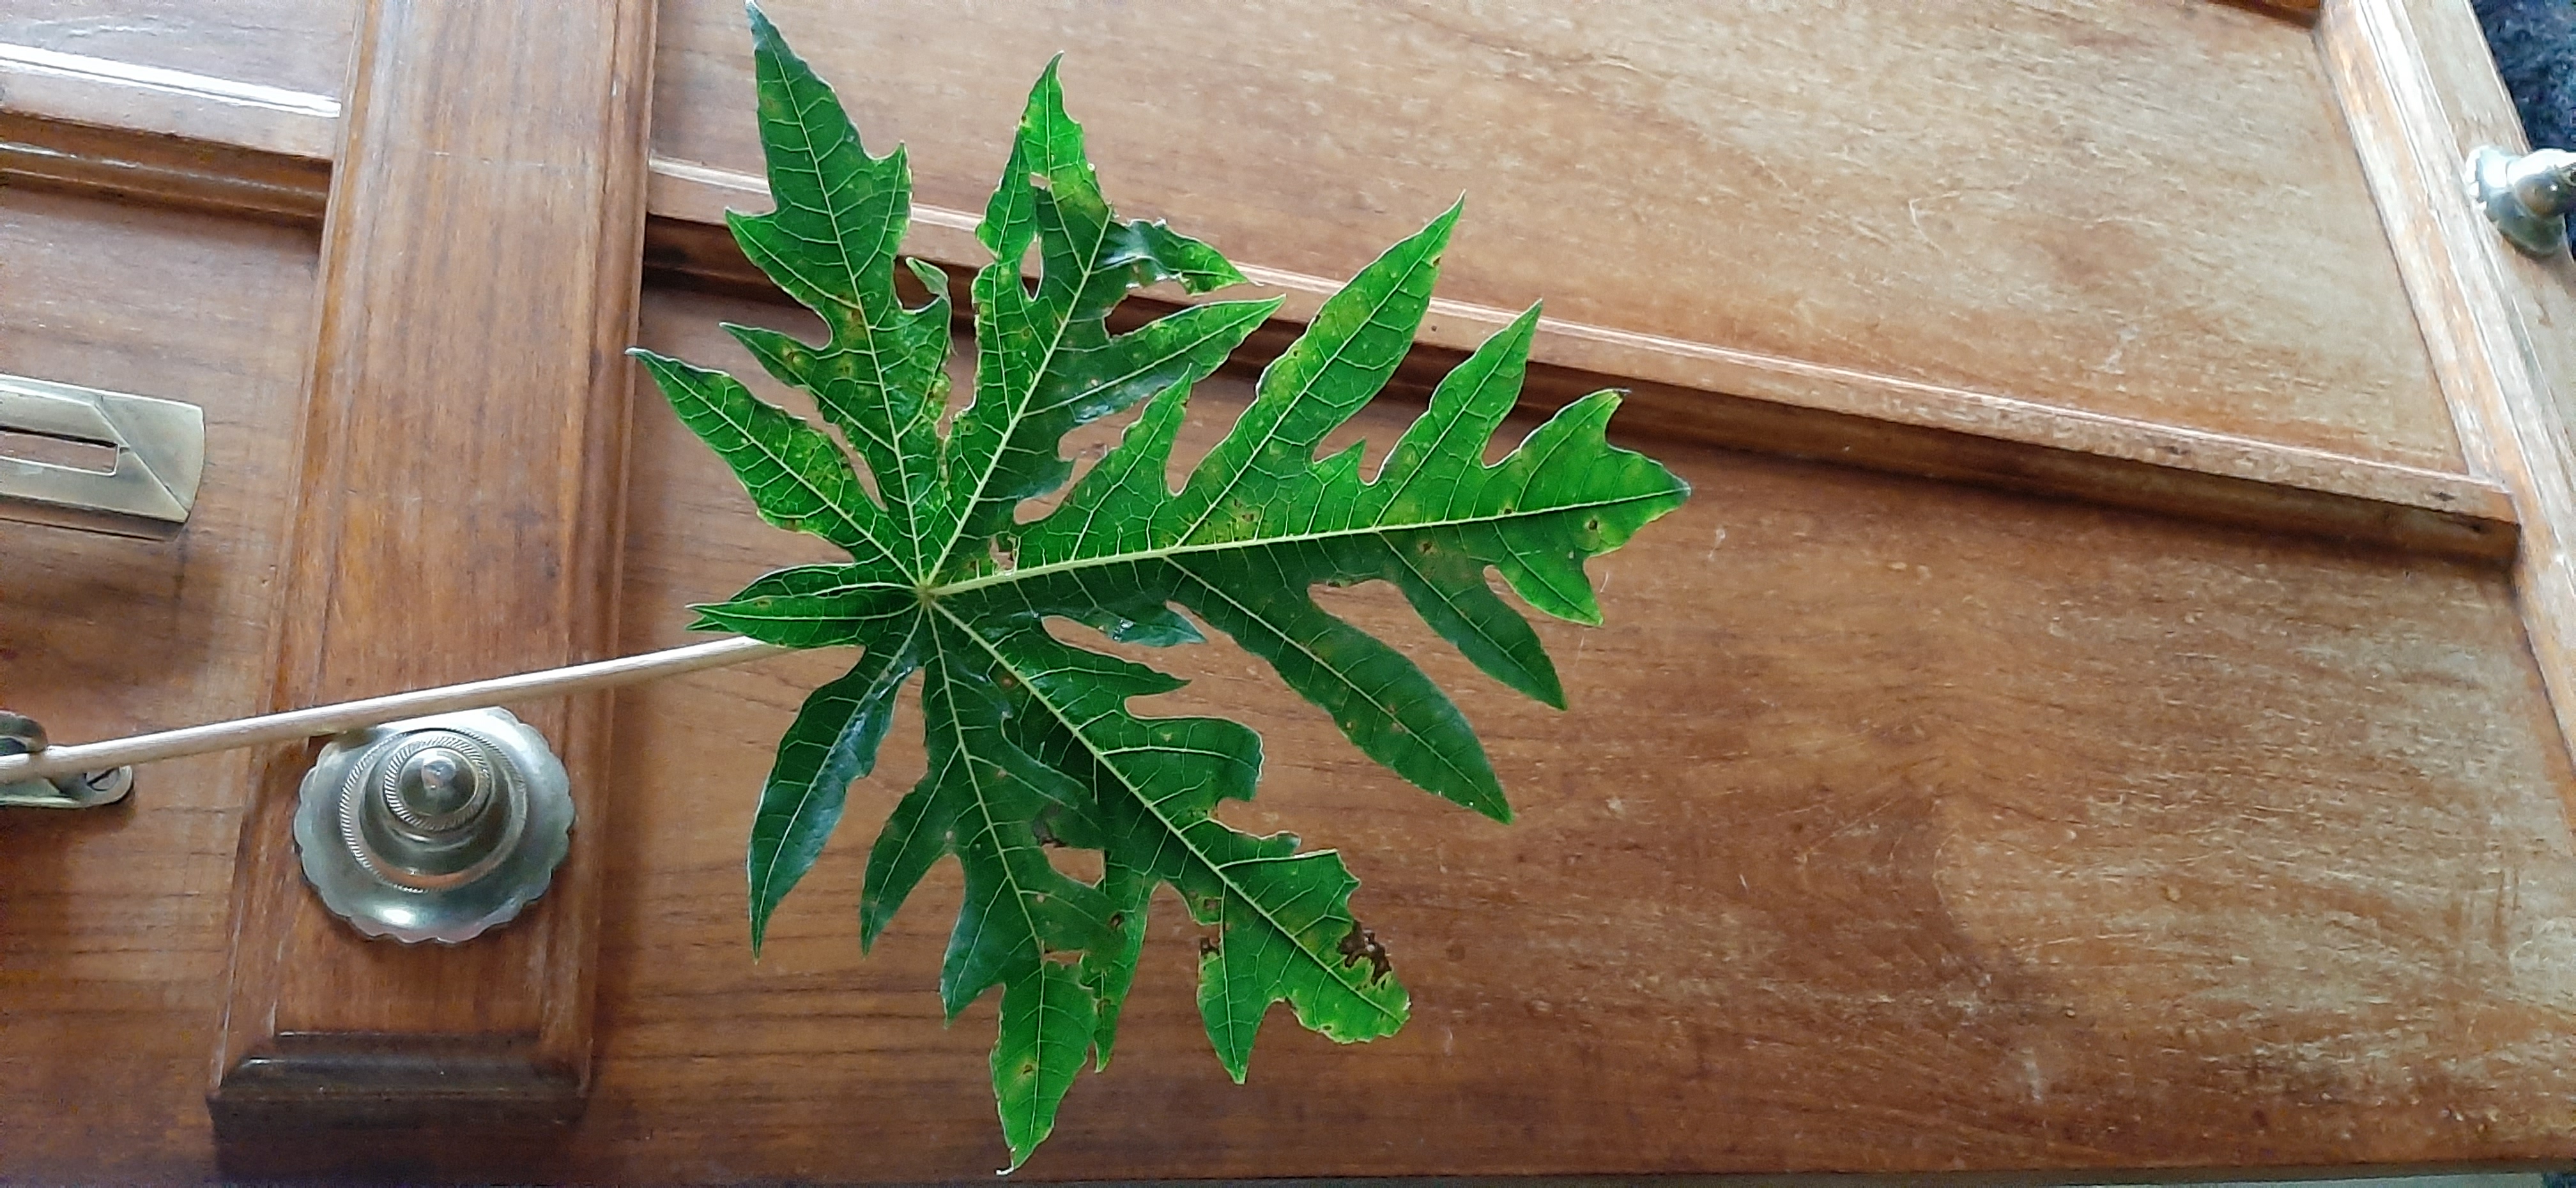
Plant: Papaya